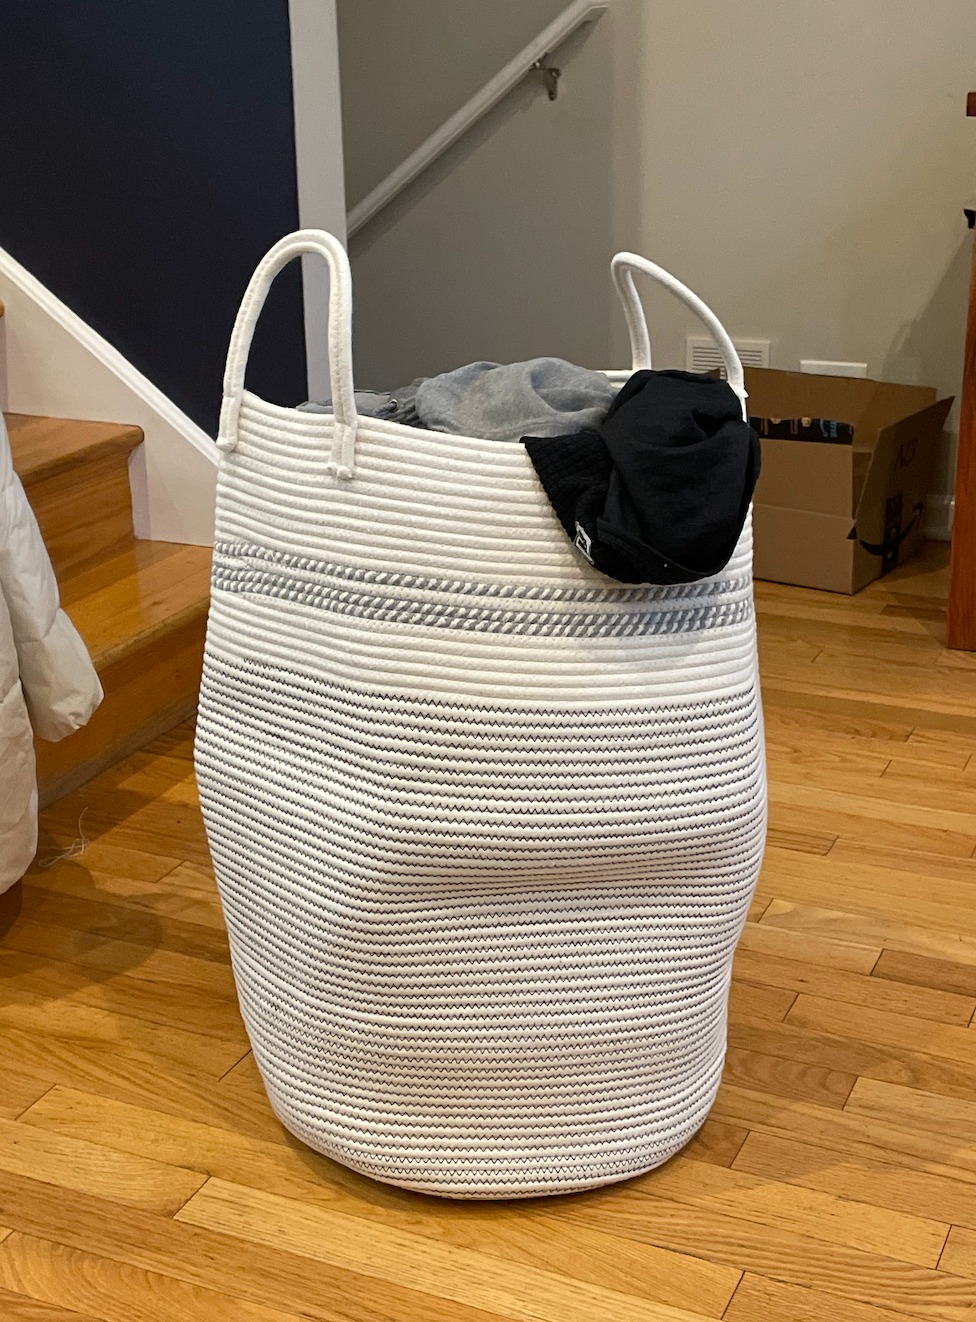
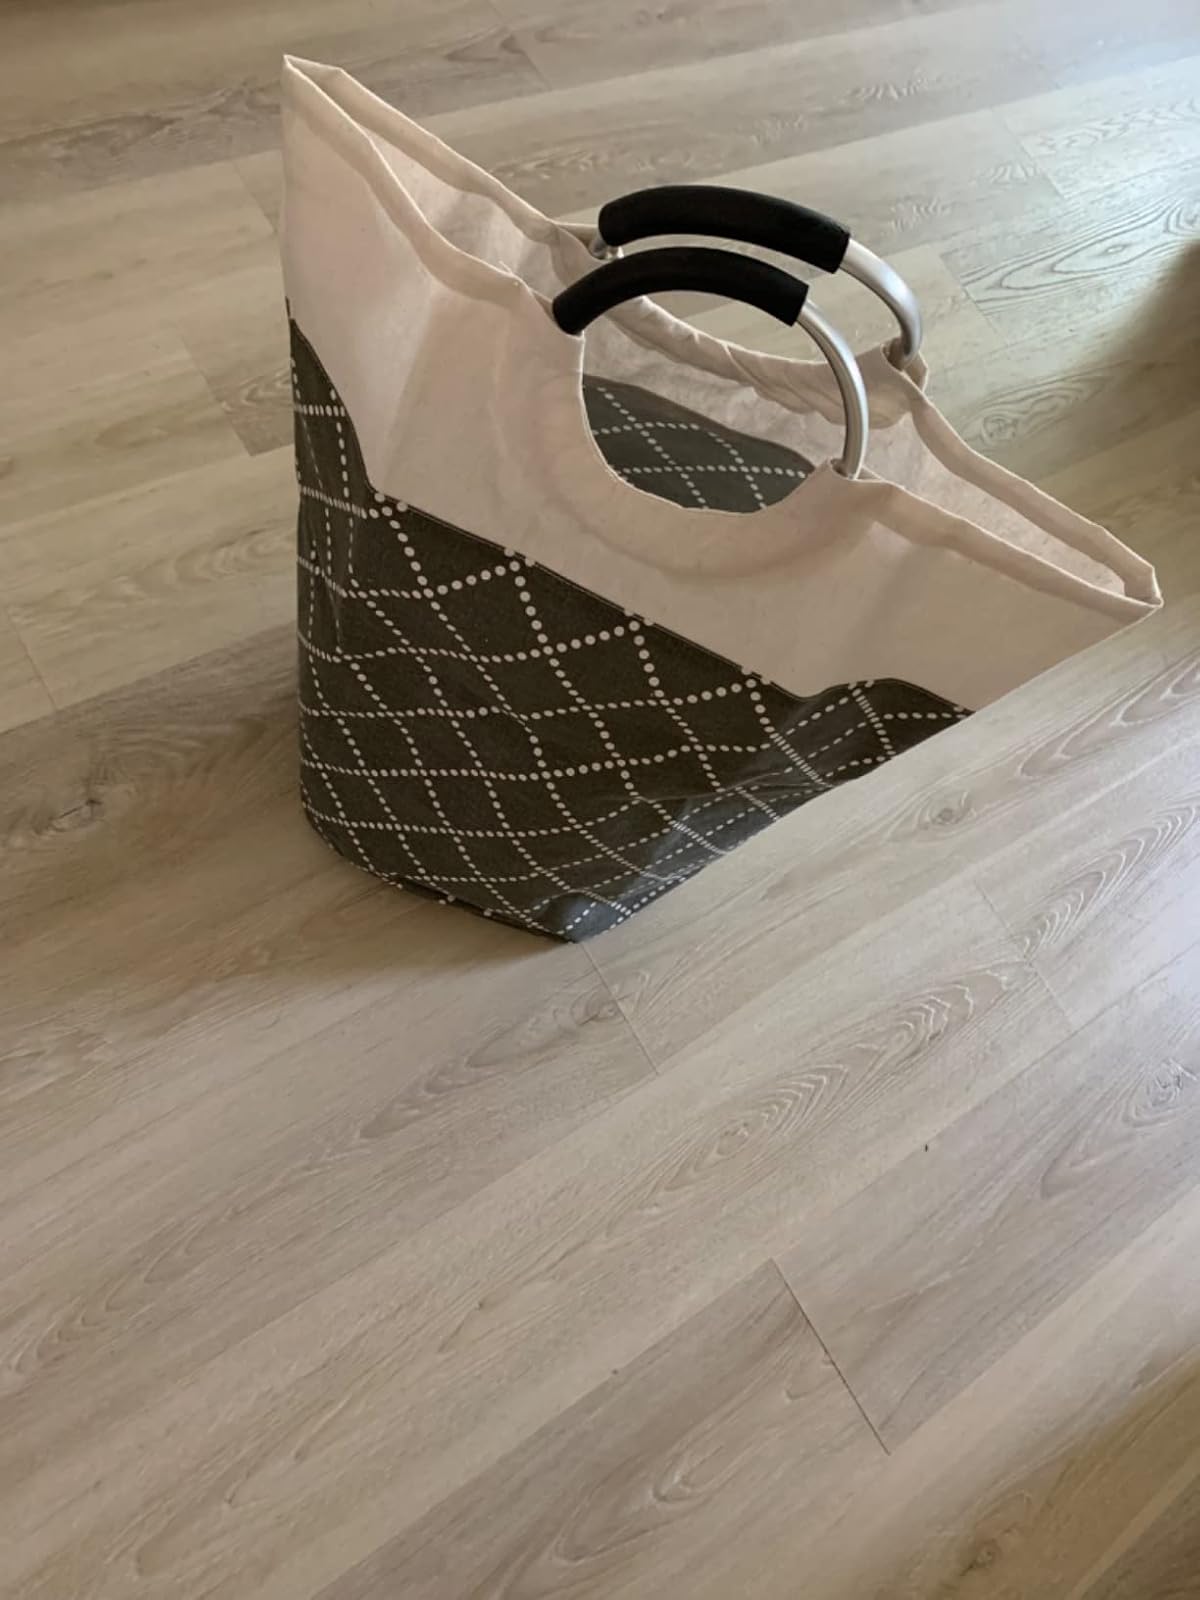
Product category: items_hamper
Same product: no